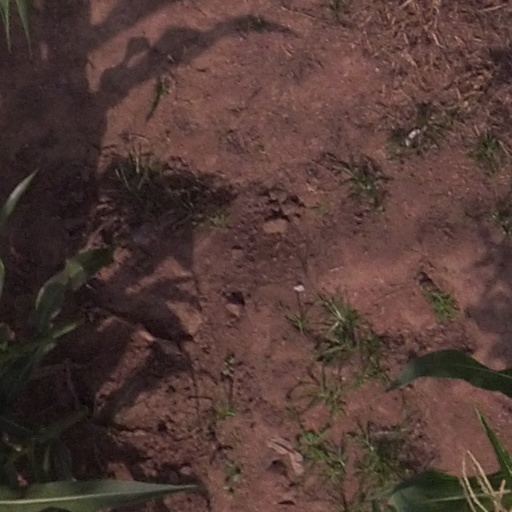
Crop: maize; corn